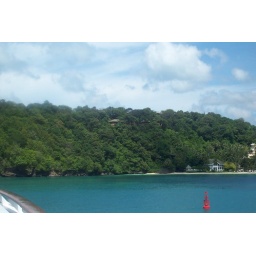
A house in the trees